Chuxi Tulou cluster

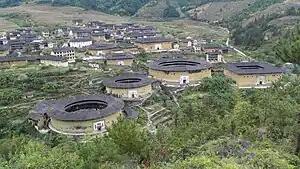
Chuxi tulou group

The Chuxi Tulou cluster is a group of earthen structures or "tulou" dating to the Ming dynasty (13681644). The group provides a tourist attraction in the town of Xiayang, Yongding County, Longyan, Fujian Province, China.